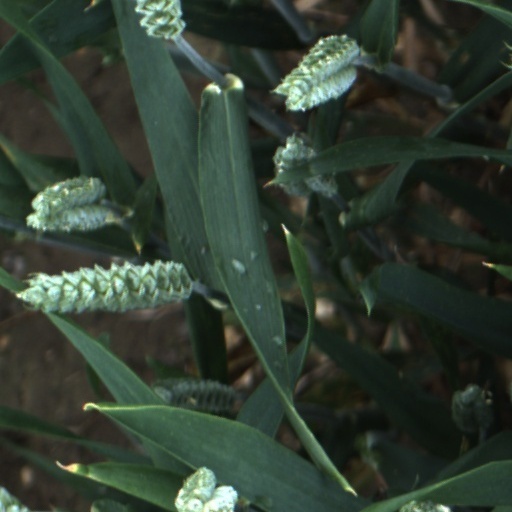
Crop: wheat